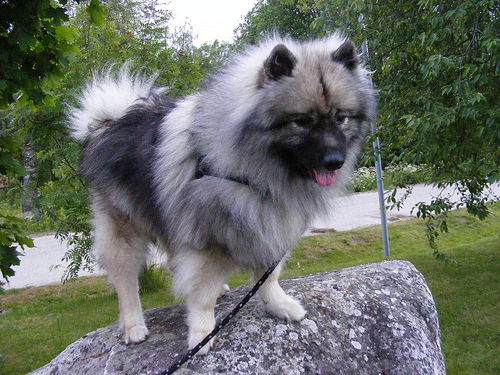
Animal: dog
Breed: keeshond